Diamond

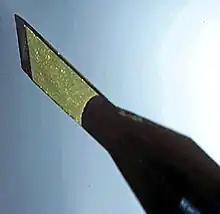
A scalpel with synthetic diamond blade

N. W. Ayer & Son, the advertising firm retained by De Beers in the mid-20th century, succeeded in reviving the American diamond market and the firm created new markets in countries where no diamond tradition had existed before. N. W. Ayer's marketing included product placement, advertising focused on the diamond product itself rather than the De Beers brand, and associations with celebrities and royalty. Without advertising the De Beers brand, De Beers was advertising its competitors' diamond products as well, but this was not a concern as De Beers dominated the diamond market throughout the 20th century. De Beers' market share dipped temporarily to second place in the global market below Alrosa in the aftermath of the global economic crisis of 2008, down to less than 29% in terms of carats mined, rather than sold. The campaign lasted for decades but was effectively discontinued by early 2011. De Beers still advertises diamonds, but the advertising now mostly promotes its own brands, or licensed product lines, rather than completely "generic" diamond products. The campaign was perhaps best captured by the slogan "a diamond is forever". This slogan is now being used by De Beers Diamond Jewelers, a jewelry firm which is a 50/50% joint venture between the De Beers mining company and LVMH, the luxury goods conglomerate.